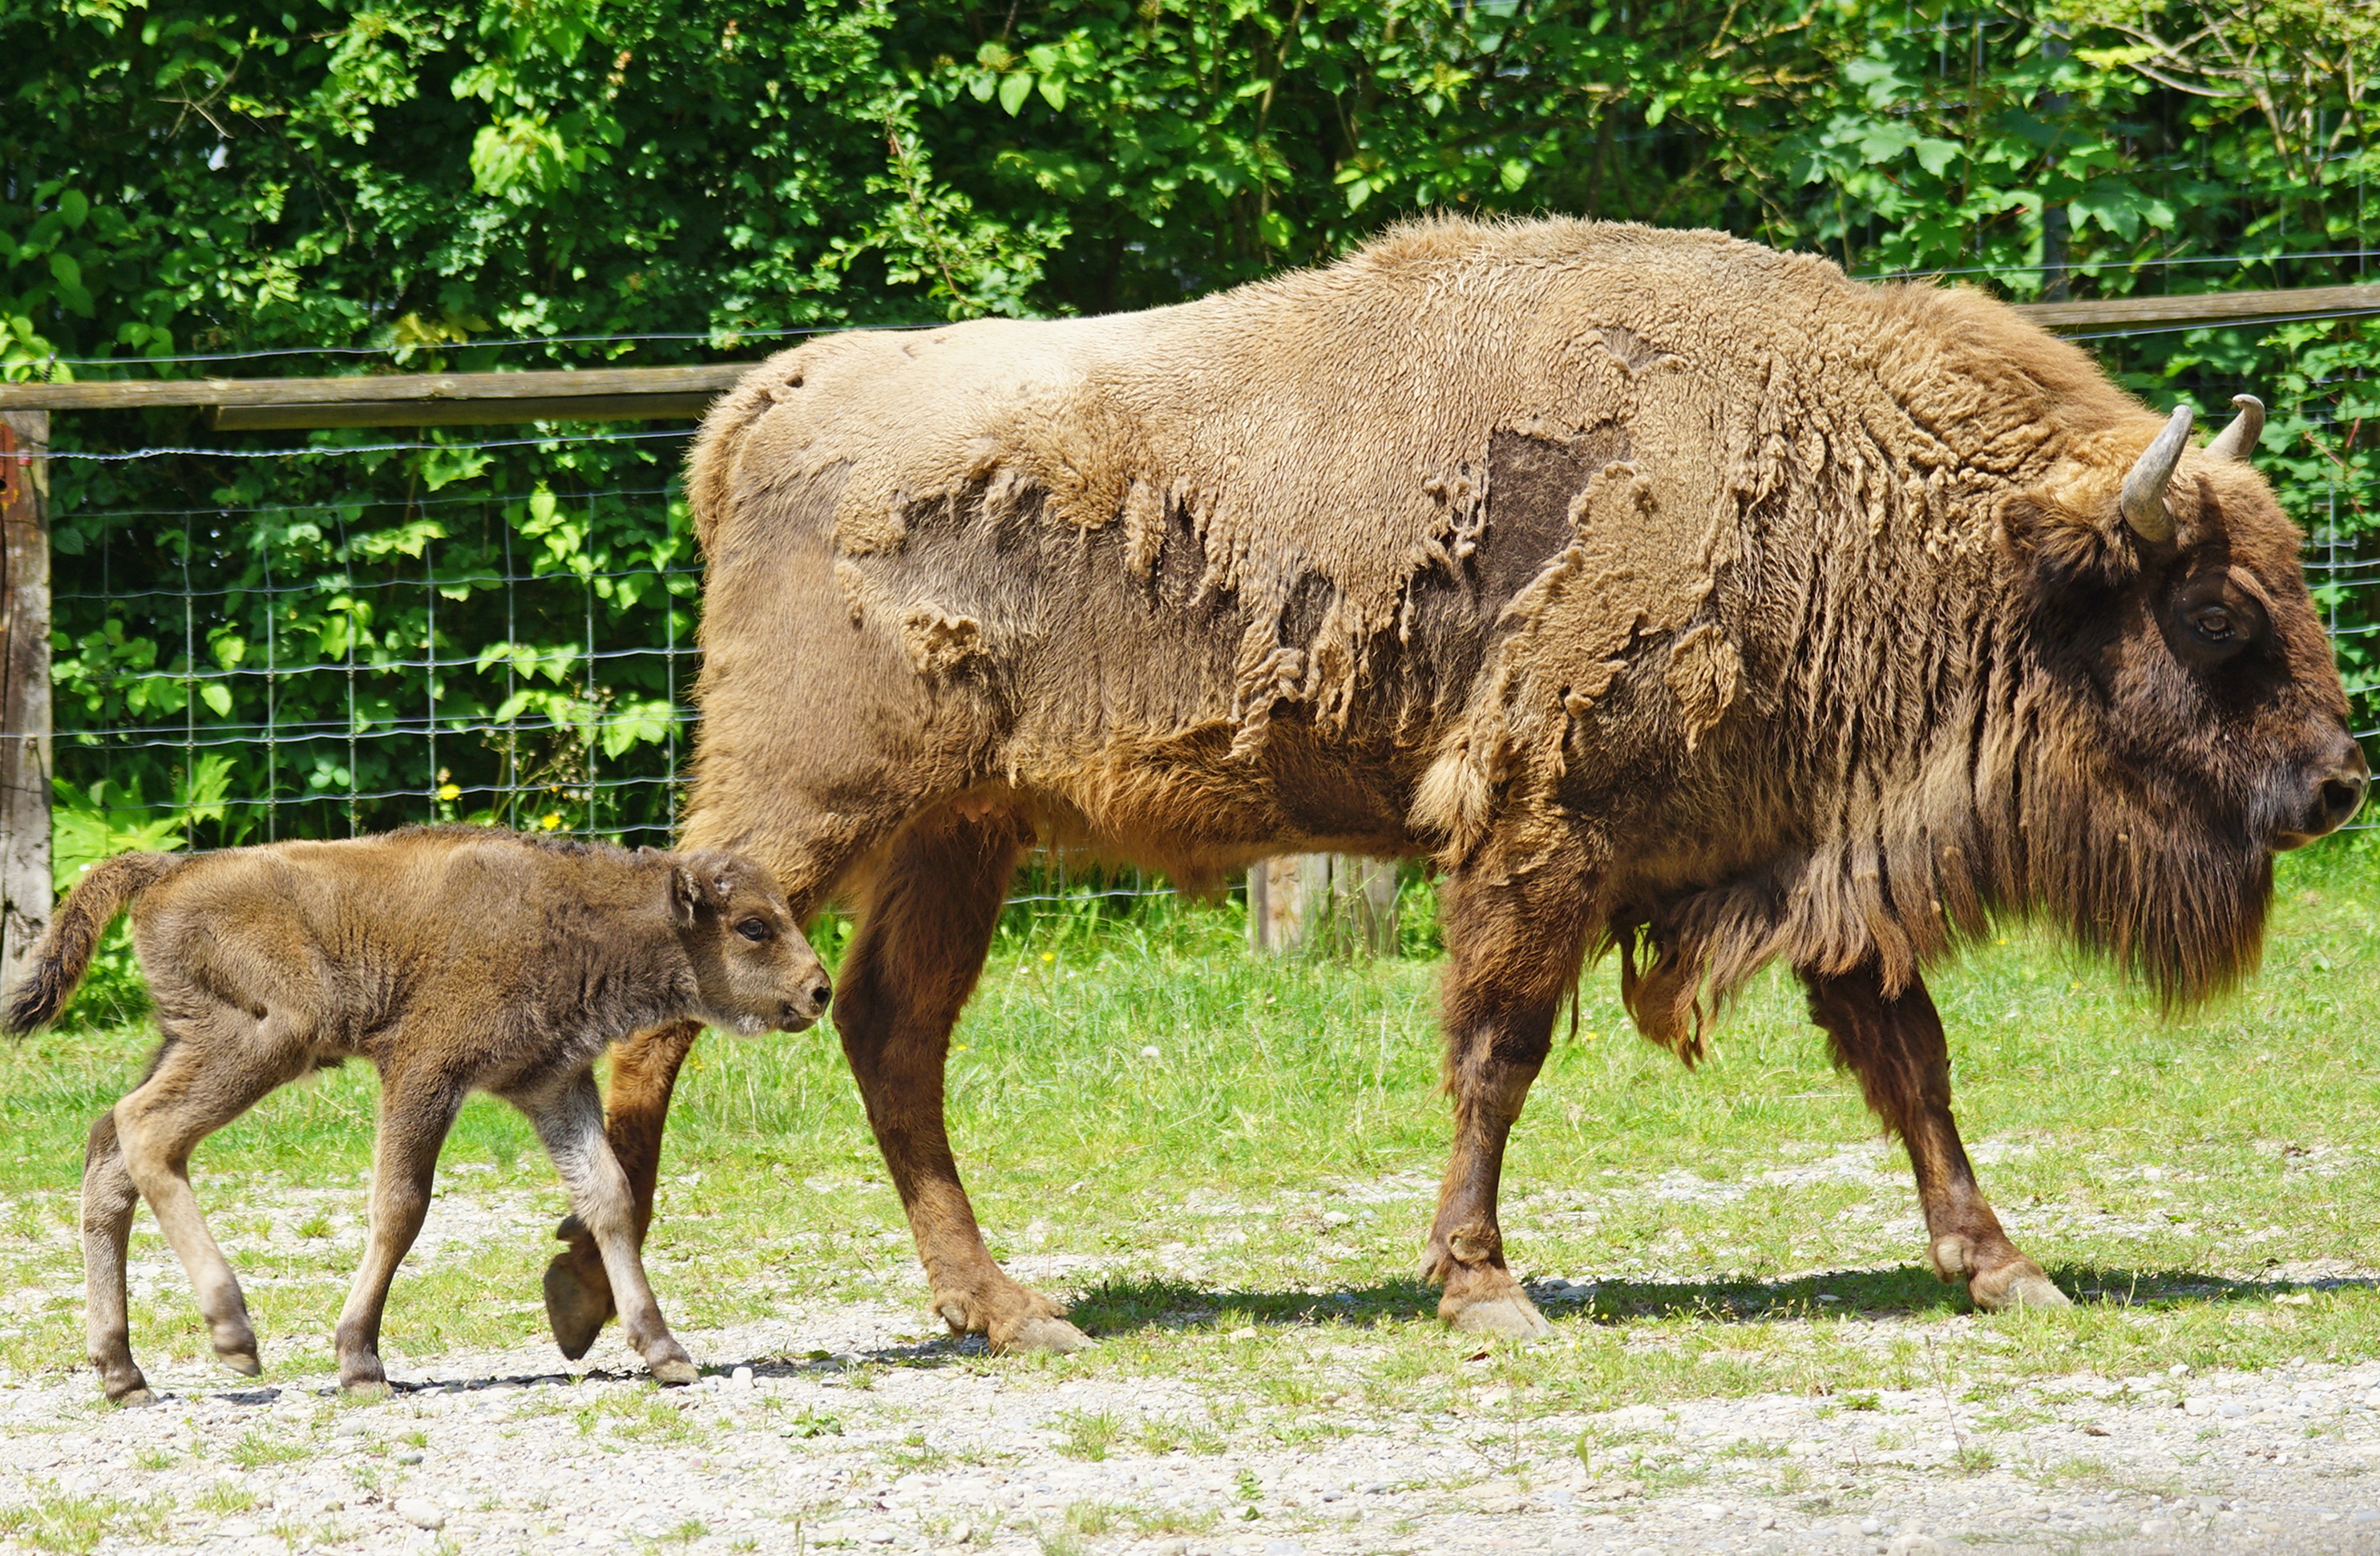
wildlife, portrait, herd, pasture, grazing, sheep, mammal, beef, fauna, calf, vertebrate, bison, wildlife photography, young animal, horned, wisent, european bison, bison bonasus, cattle like mammal, cow goat family